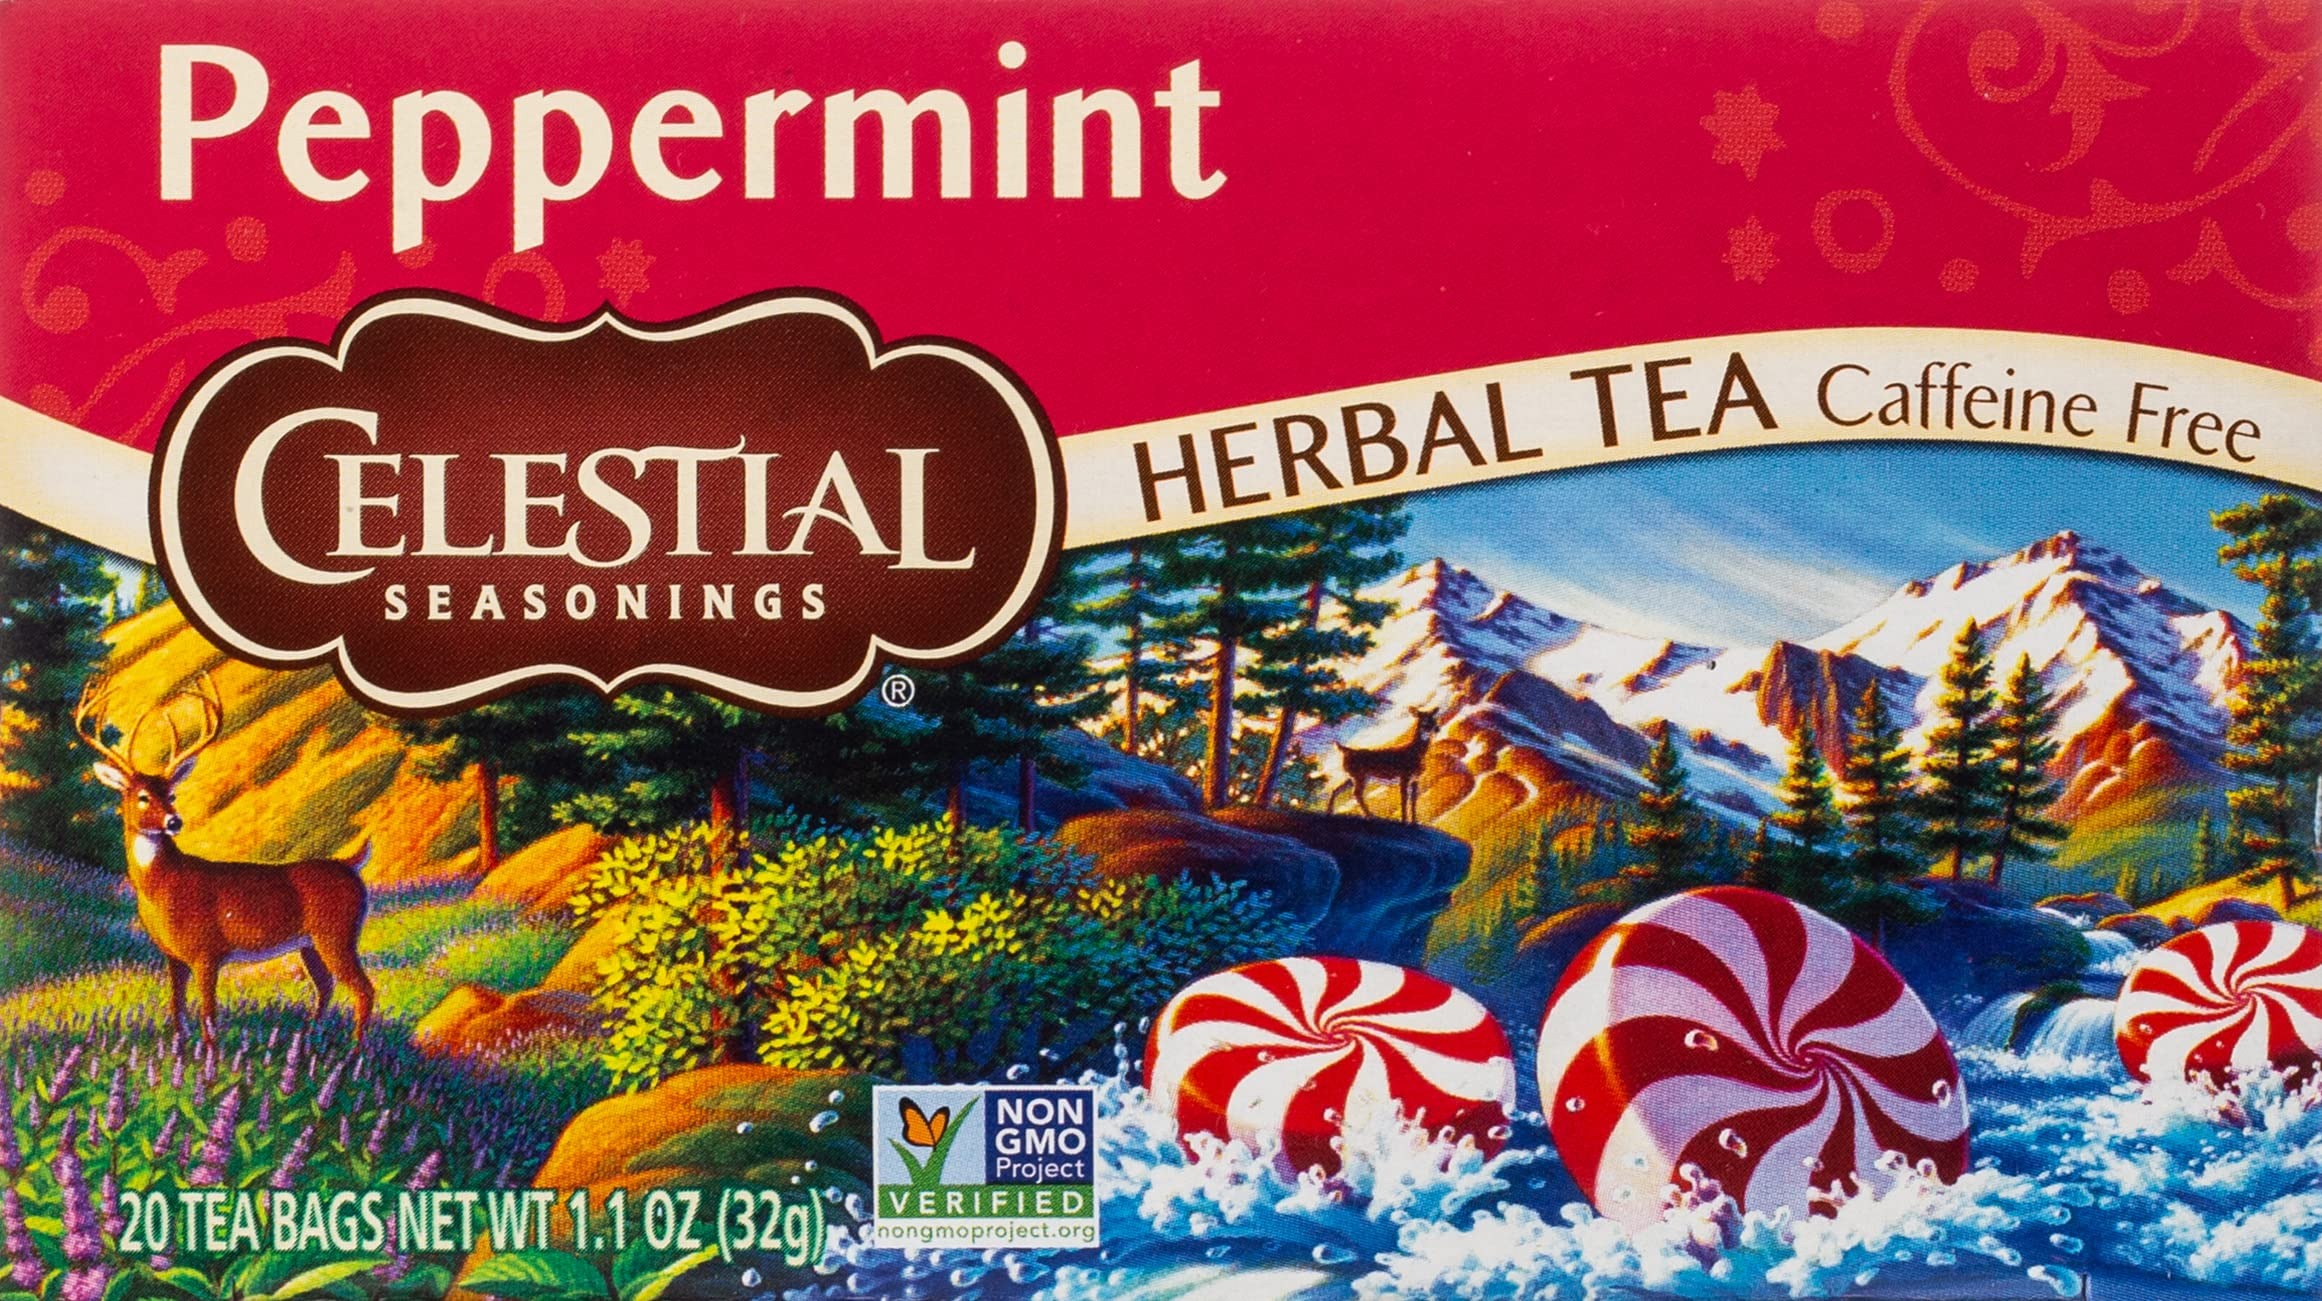
Item Name: Celestial Seasonings Caffeine Free Peppermint Natural Herbal Tea 20 ea
Bullet Point 1: Product Type:Health Personal Care
Bullet Point 2: Item Package Dimension:6.5 cm L X8.1 cm W X13.9 cmh
Bullet Point 3: Item Package Weight:2.4 ozs
Bullet Point 4: Country Of Origin: United States
Value: 20.0
Unit: Count

Price: 3.99